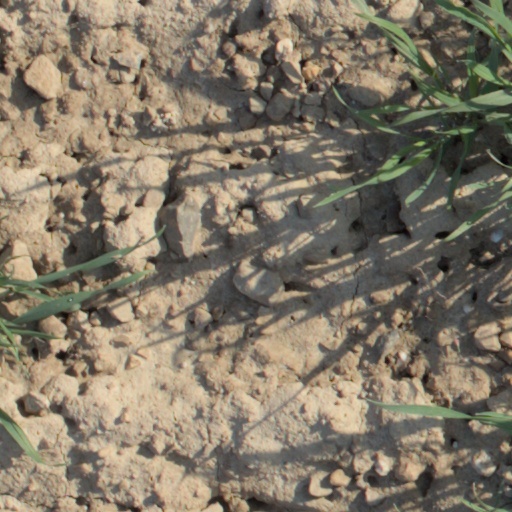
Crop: wheat